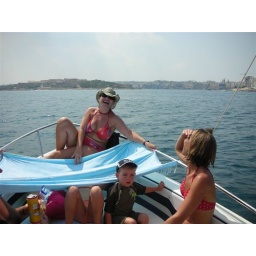
Me on the front in the hat - Debbie to the right and her son Max